RBS TV Porto Alegre

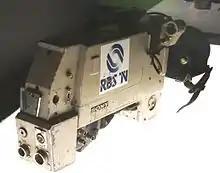
Old camera of RBS TV, in the exposition "No Ar 50 Anos de Vida".

Starting in 1997, several local programs on RBS TV Porto Alegre that aired in the early 1990s were phased out due to lack of space for local programming on Rede Globo's schedule. Among the extinct programs, there are "Jornal da RBS", "RBS Entrevista", "Comunidade", "RBS Ecologia", "Conesul", "Teledomingo", "Patrola", "Anonymus Gourmet" (which started to be shown by SBT RS), the Saturdays, "Vida e Saúde" and "Mistura".